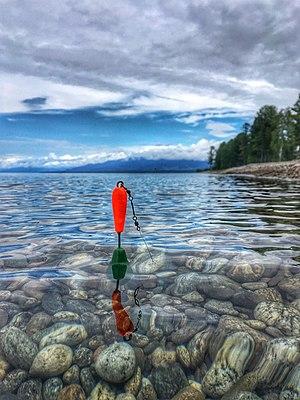
Le flotteur, ou bouchon, est une partie de ligne de pêche qui empêche l'hameçon de s'enfoncer dans l'eau.